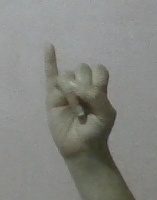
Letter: meem